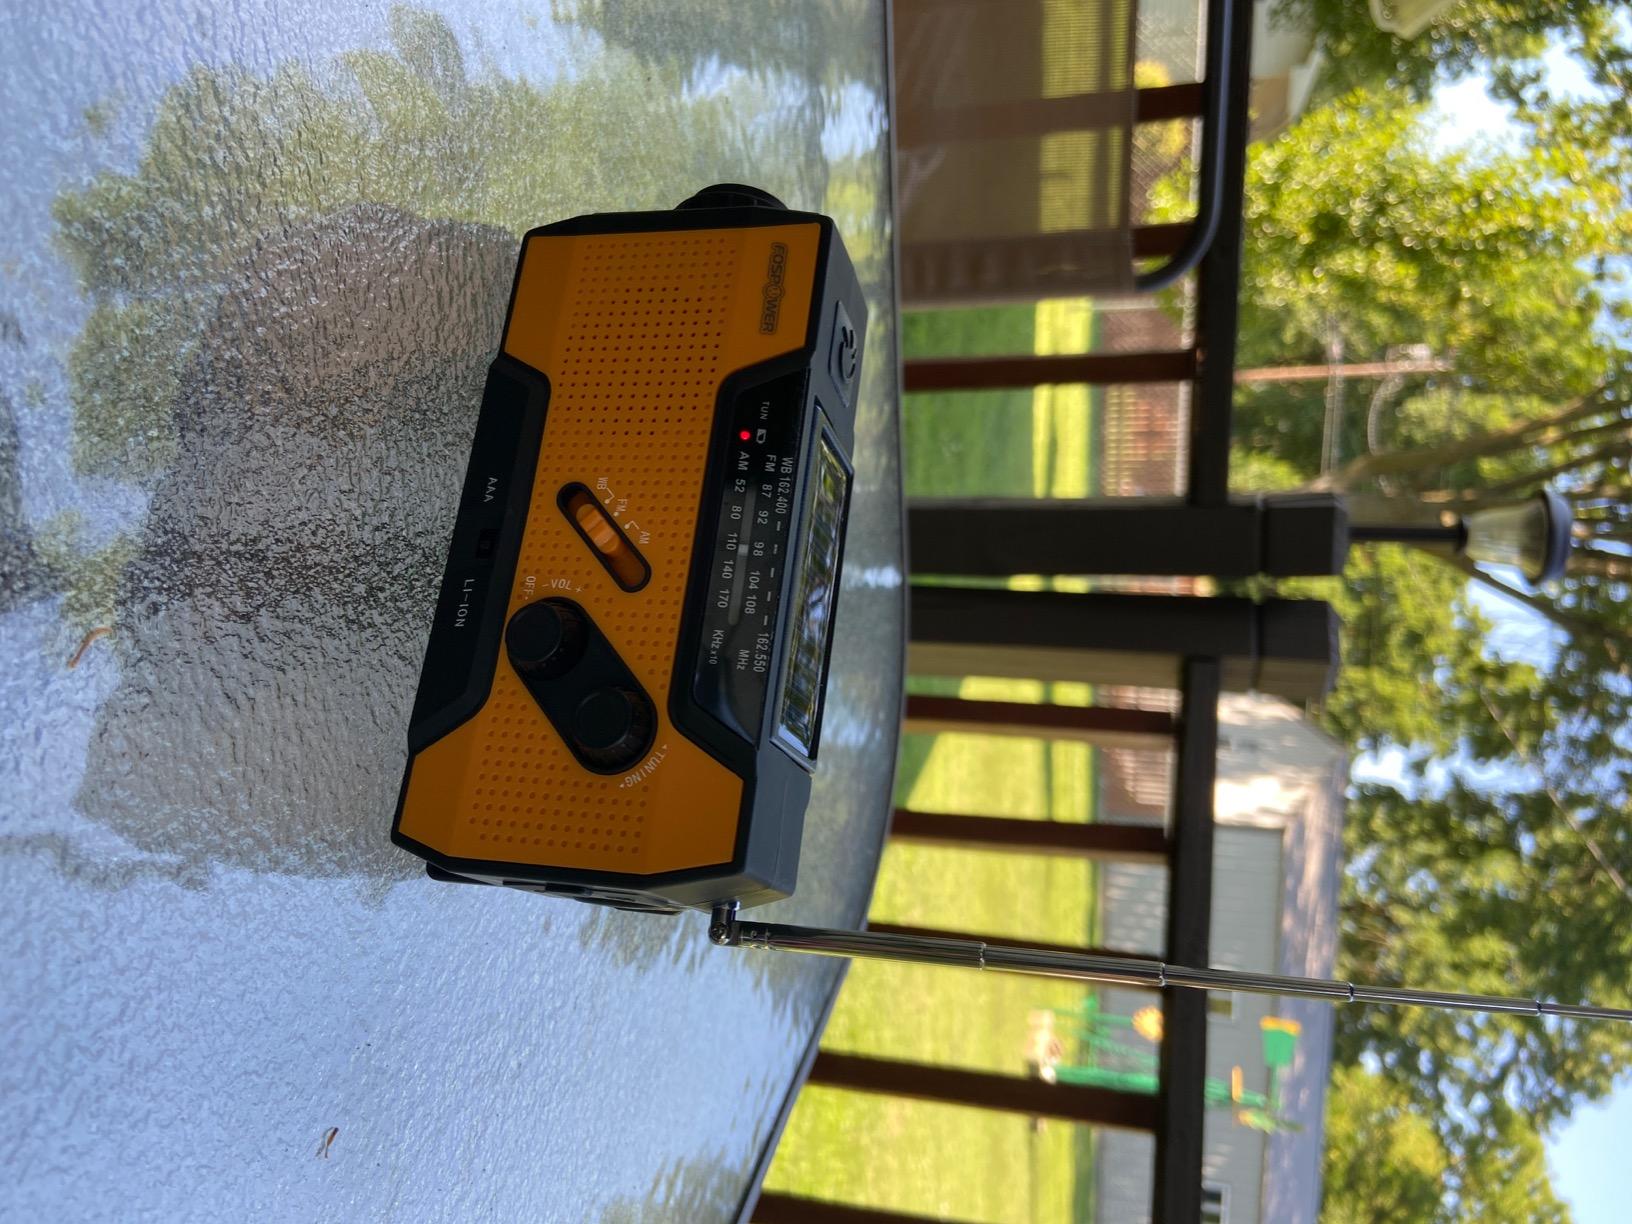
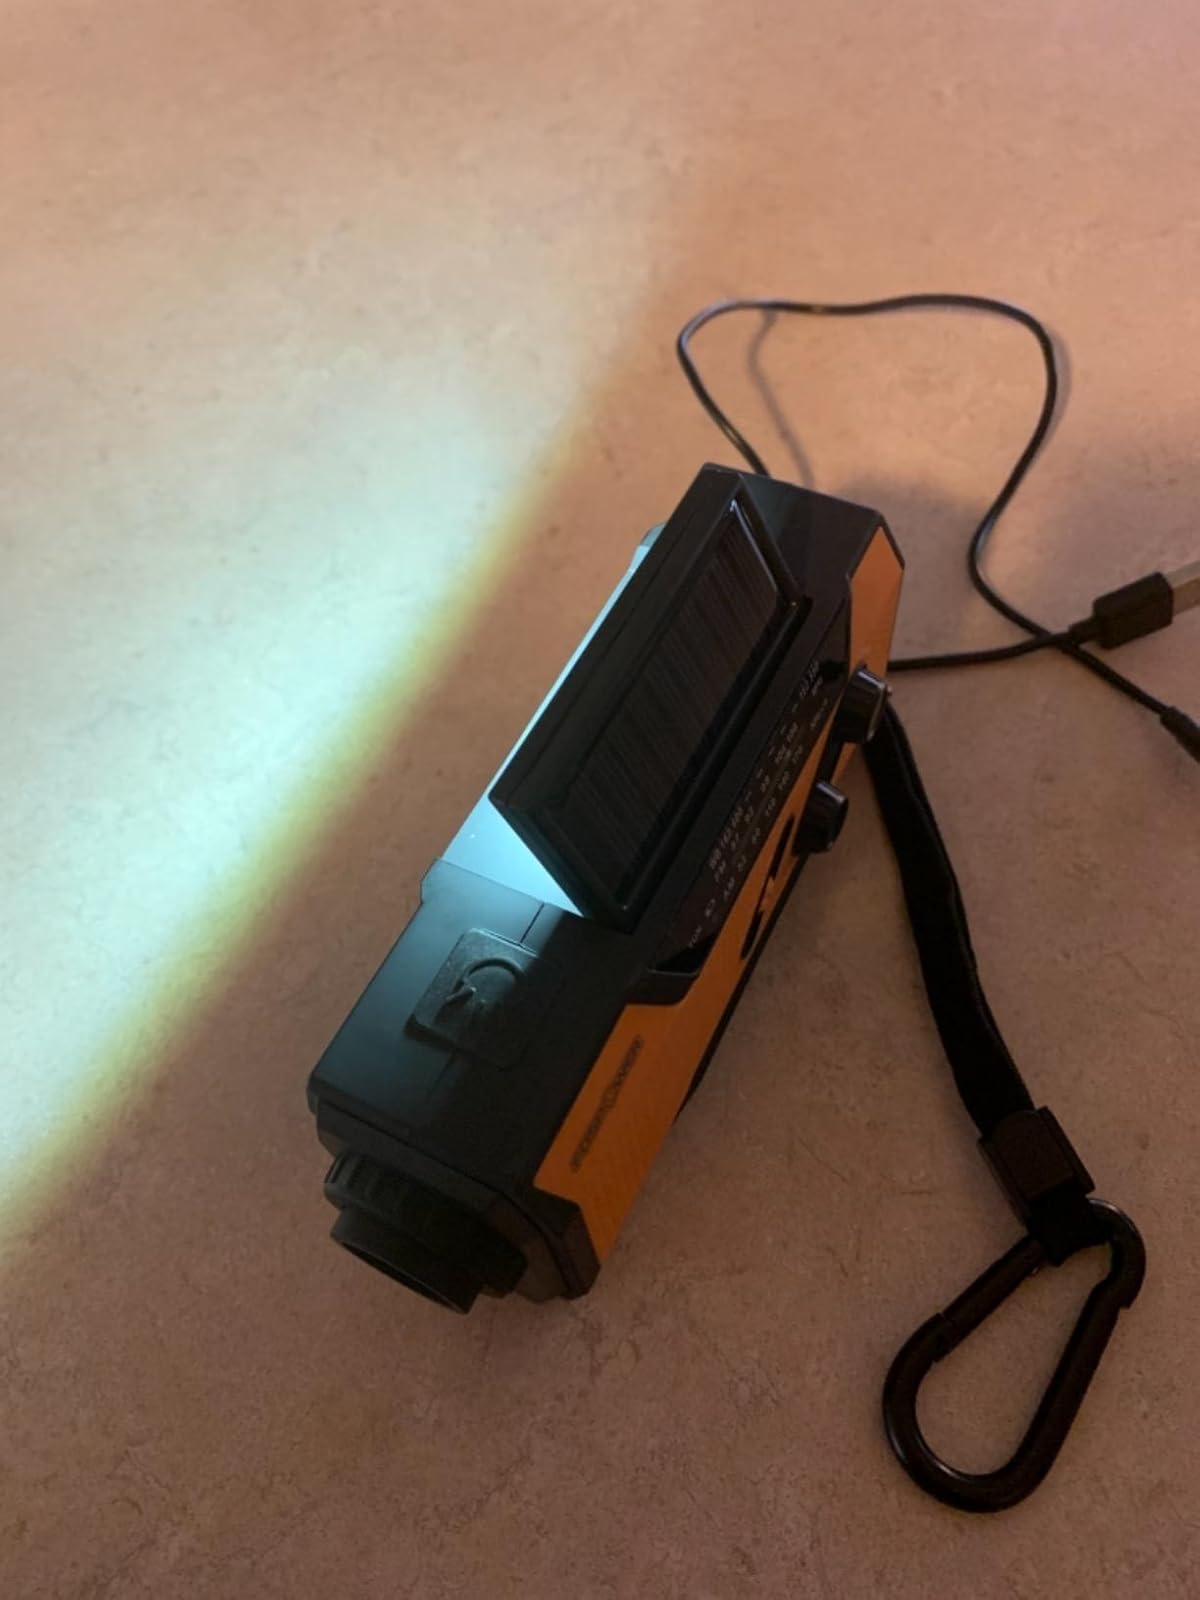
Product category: radio
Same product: yes